L'Équarrissage pour tous

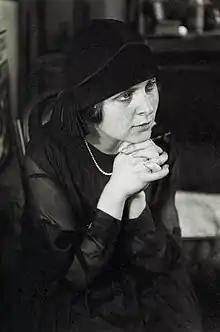
Elsa Triolet in 1925, author of a scathing critique twenty-five years later.

Arromanches, 6 June 1944: while the Allied forces land in Europe, the protagonist of the play, a knacker indifferent to the surrounding destruction and the broader geopolitical events, is preoccupied with arranging the marriage of his daughter to a German soldier who has been residing in his home and with whom she has had a longstanding relationship. He invites another daughter, a paratrooper in the Red Army, and his son, a paratrooper in the American army, to the wedding. Military personnel from various factions—including Japanese, American, and German—also arrive and engage in many forms of excess. Ultimately, most characters end up at the knacker's yard.